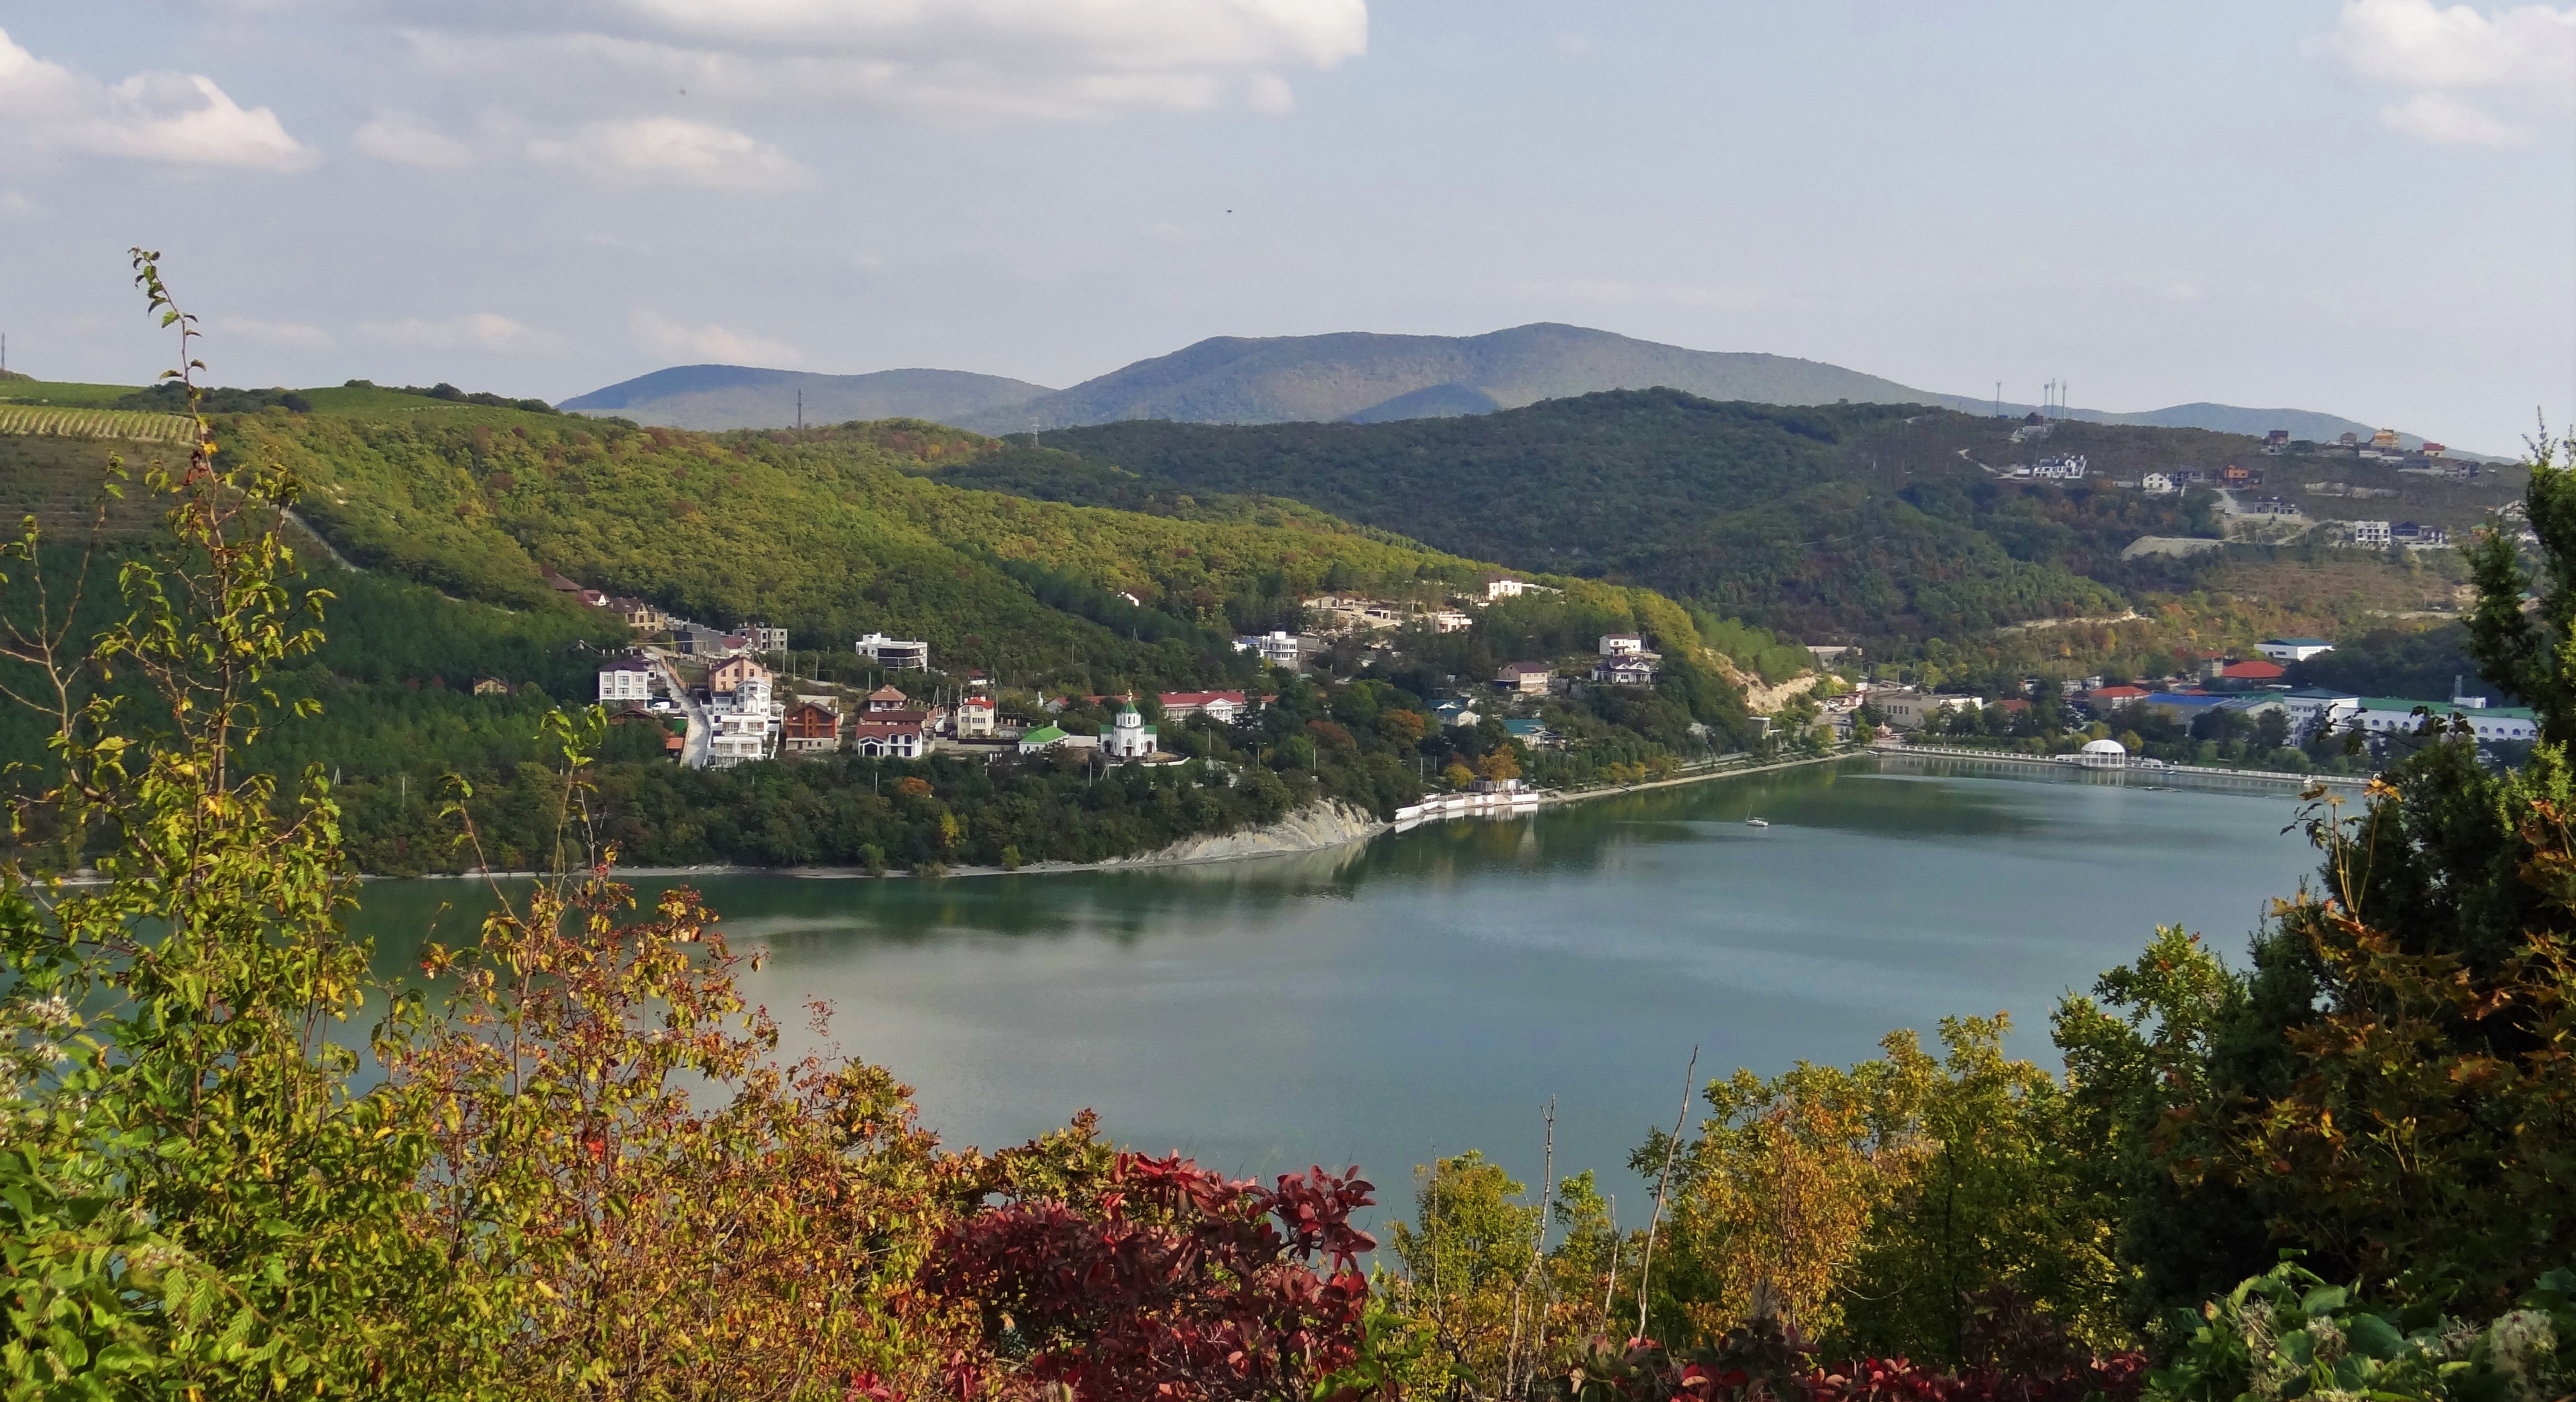
mountain, lake, autumn, beautiful, water, nature, sky, town, hill, river, hill station, tree, tourism, highland, reservoir, village, bay, cloud, rural area, landscape, coast, bank, photography, loch, vacation, mount scenery, city, mountain range, fell, sea, fjord, house, promontory